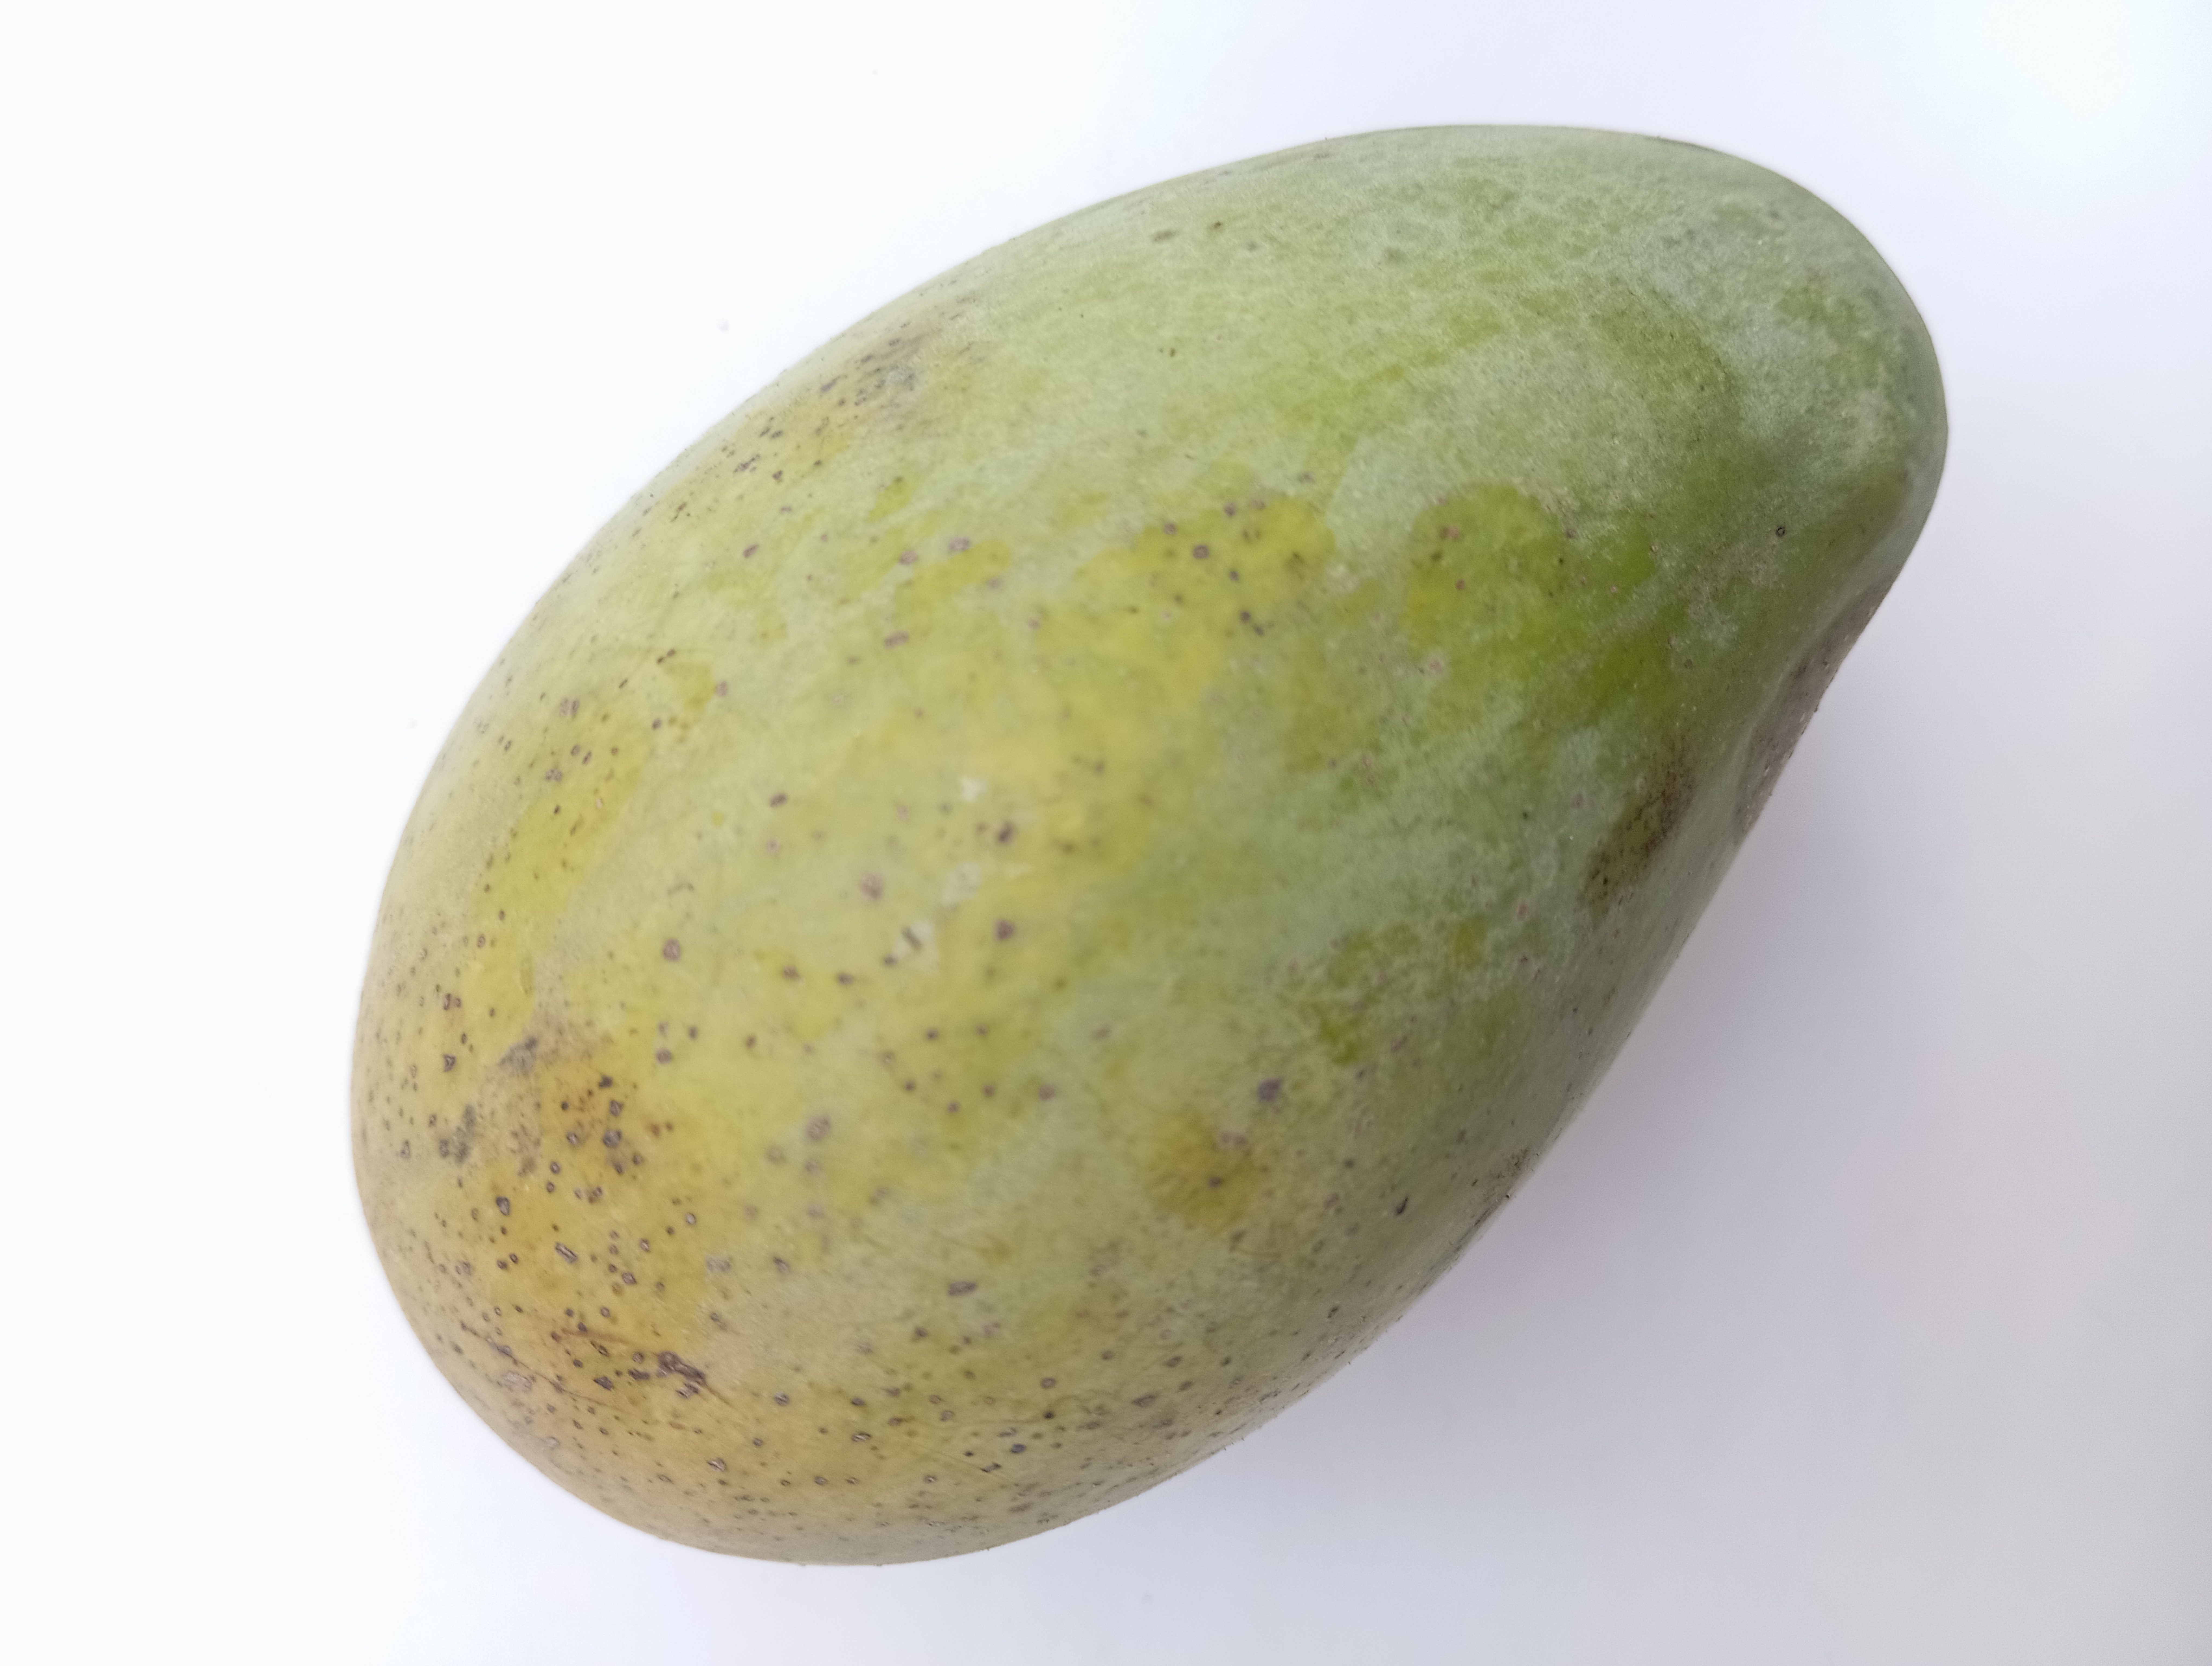
Mango variety: Amrapali